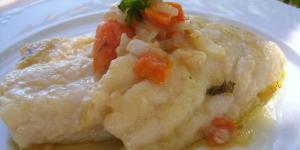
merluza a la sidra facil